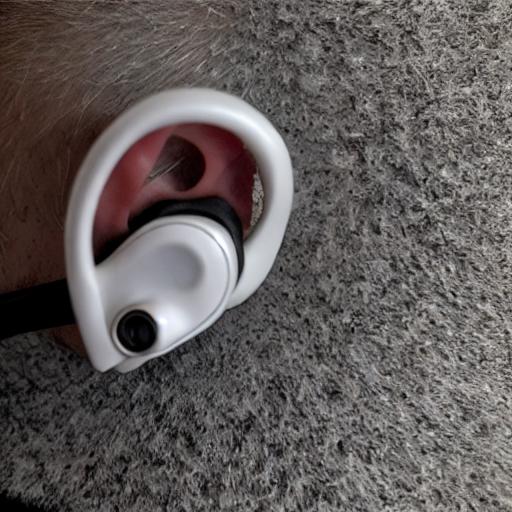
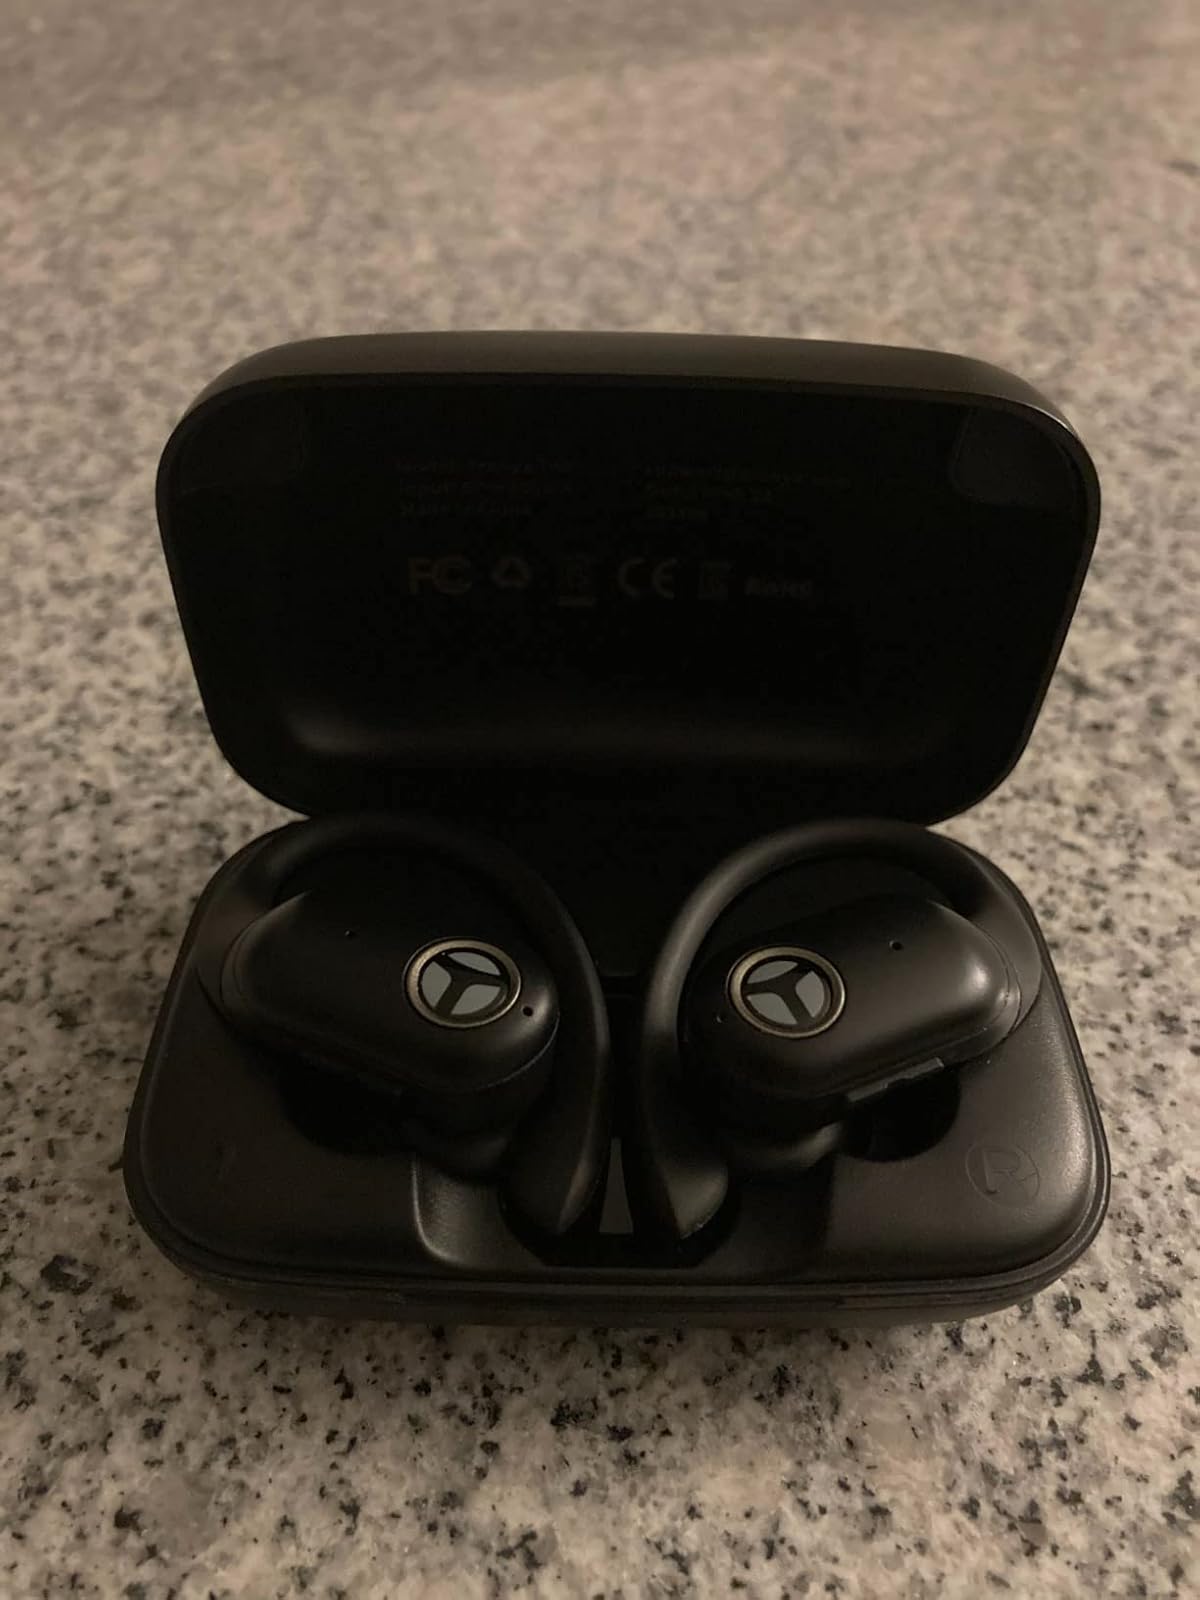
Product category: earbuds
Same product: no